Shetland

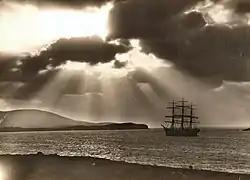
Full-rigged ship "Maella", of Oslo, in Bressay Sound, around 1922

During World War I, many Shetlanders served in the Gordon Highlanders, a further 3,000 served in the Merchant Navy, and more than 1,500 in a special local naval reserve. The 10th Cruiser Squadron was stationed at Swarbacks Minn (the stretch of water to the south of Muckle Roe), and during a single year from March 1917 more than 4,500 ships sailed from Lerwick as part of an escorted convoy system. In total, Shetland lost more than 500 men, a higher proportion than any other part of Britain, and there were further waves of emigration in the 1920s and 1930s.